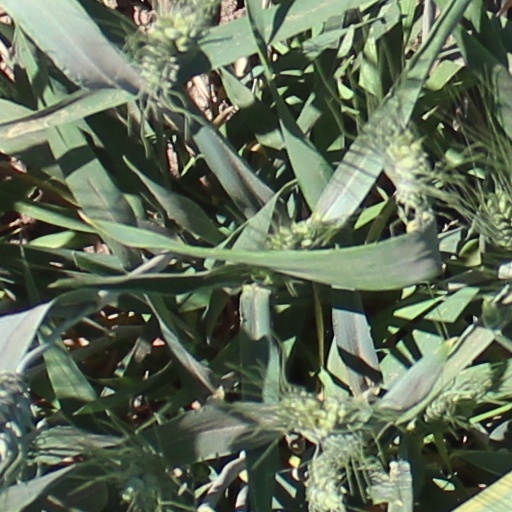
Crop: wheat